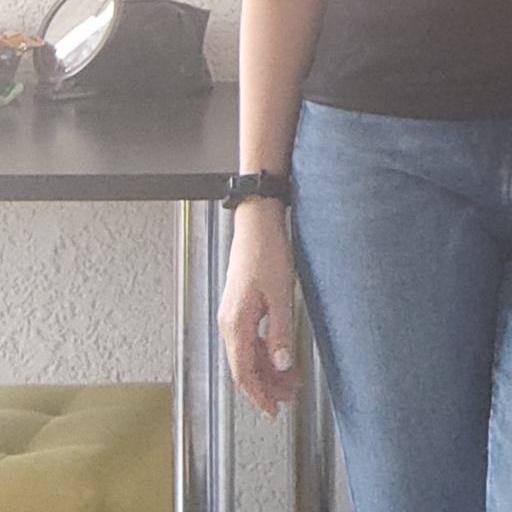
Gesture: no_gesture